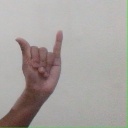
अक्षर: य